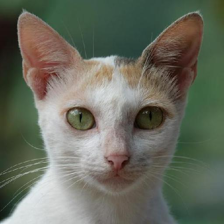
Label: animals